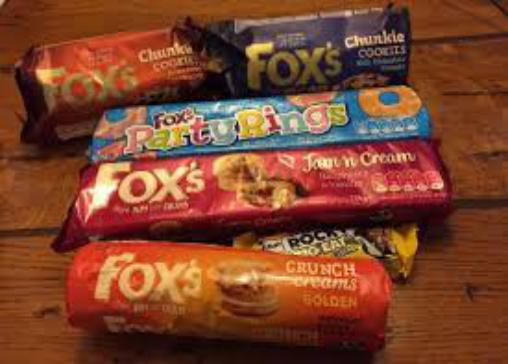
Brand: Fox's Biscuits
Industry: Food